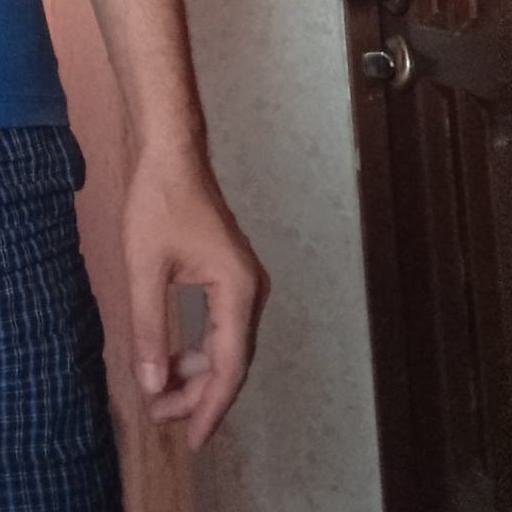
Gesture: no_gesture